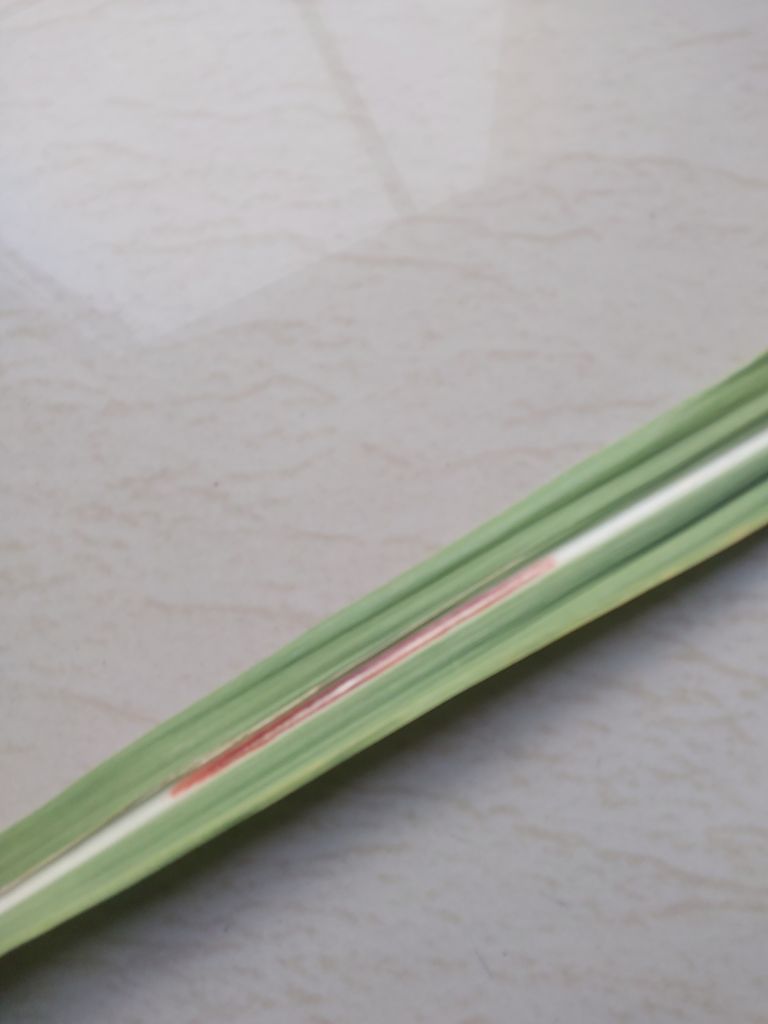
Label: Brown Spot